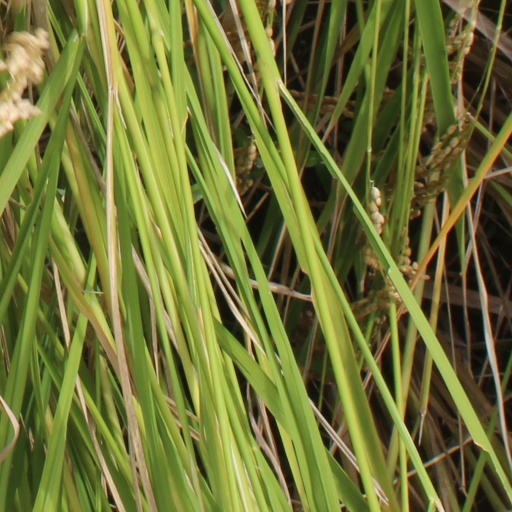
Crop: rice